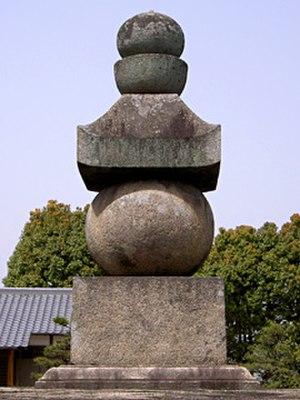
Un tō, parfois aussi appelé buttō ou tōba est la version japonaise de la pagode chinoise, elle-même interprétation du stūpa indien. Les pagodes sont typiquement bouddhistes et représentent une importante composante des complexes de temples bouddhistes japonais. Cependant, comme jusqu'à l'interdiction du mélange des kamis et des Bouddhas en 1868, un sanctuaire shinto était également un temple bouddhiste et réciproquement, il n'est pas rare d'en trouver aussi dans des sanctuaires. Itsukushima-jinja par exemple en possède un.